Hayao Miyazaki

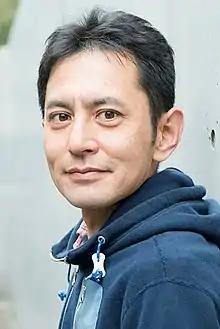
Miyazaki's son, director Goro Miyazaki

In 1997, Miyazaki contributed to "Visionaire", an arthouse magazine. Tokuma Shoten merged with Studio Ghibli in June 1997. Within walking distance of Studio Ghibli, Miyazaki designed his private office, which he named Buta-ya (meaning "pig house"). It was intended as his retirement office for personal projects; he held his farewell party there in January 1998, having left Studio Ghibli on January 14 to be succeeded by Kondō. However, Kondō's death on January 21 impacted Miyazaki, and within days it was announced he would return to Studio Ghibli to direct a new film. A manga by Miyazaki, , was published in "Model Graphix" in December 1998, based on a book by German tank commander Otto Carius. Miyazaki officially returned to Studio Ghibli as its leader on January 16, 1999, taking an active role in employee organization.